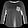
Label: Pullover